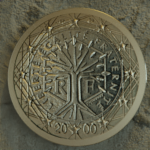
Coin value: 1euro
Country: fr
Edition: 1Euro